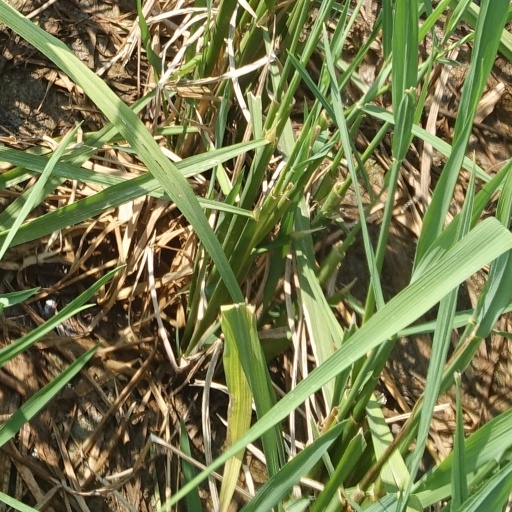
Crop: rice